George Anson's voyage around the world

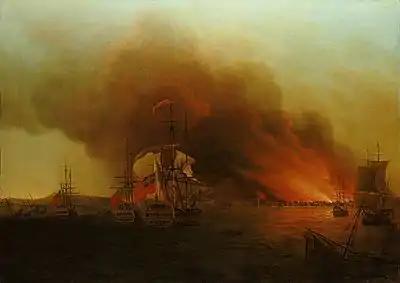
Anson's burning of the settlement Paita in Peru in 1742 – painting by Samuel Scott

"Centurion", "Carmelo" and "Tryal" waited off Valparaiso. "Tryal" took the "Arranzazu", an unarmed merchant ship three times her size carrying cargo of little use except for £5,000 in silver. However "Tryal" had been badly damaged by storms, so her guns were transferred to the prize vessel and she was allowed to sink. "Centurion" captured the "Santa Teresa de Jesus" whose cargo was near worthless but the passengers included three women. Anson intended to demonstrate that he was a disciplined military officer rather than a ruthless buccaneer, and so treated his prisoners well, including assigning a guard for the women and allowing them to keep their cabins. The "Nuestra Señora de Carmin" was then seized and an Irish sailor on board revealed that "Gloucester" had been sighted by a ship entering Paita, and that the authorities has been alerted.